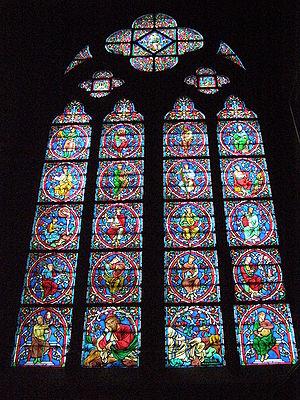
Cathédrale Notre-Dame de Paris Polski: Witraż w katerze Notre-Dame w Paryżu